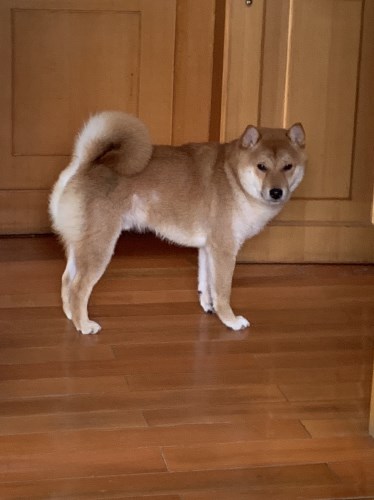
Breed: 1043-n000001-Shiba_Dog